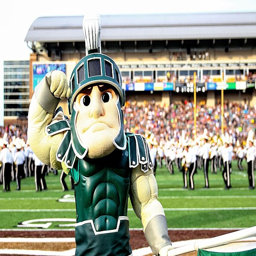
general view of helmet on field prior to a game against american football team .